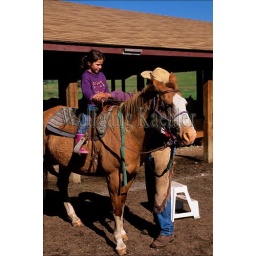
Canada, alberta, near calgary, bar c ranch resort, horse stables, girl on horse